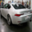
Label: automobile